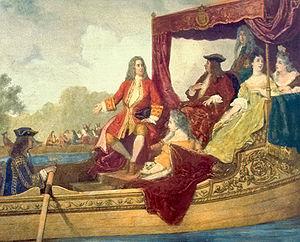
Georg Friedrich Haendel [ˈɡeːɔʁk ˈfʁiːdʁɪç ˈhɛndəl] ou Georg Friederich Händel est un compositeur allemand, devenu sujet anglais, né le 23 février 1685 à Halle-sur-Saale et mort le 14 avril 1759 à Westminster.